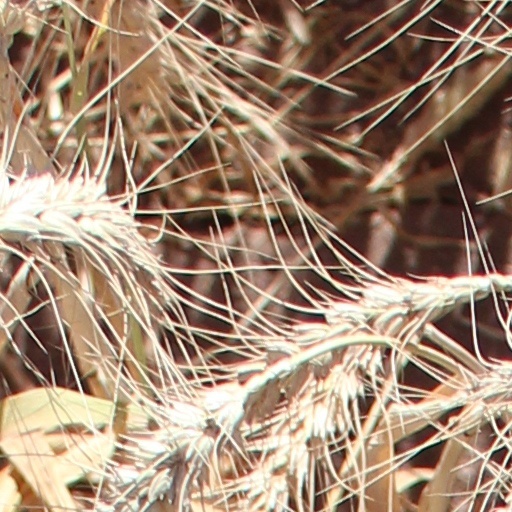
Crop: wheat